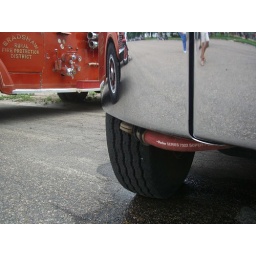
This is a new truck with a water hose underneath to help fight grass fires.